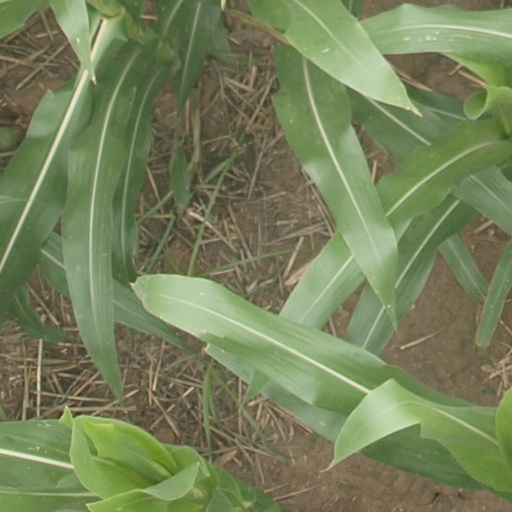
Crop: maize; corn